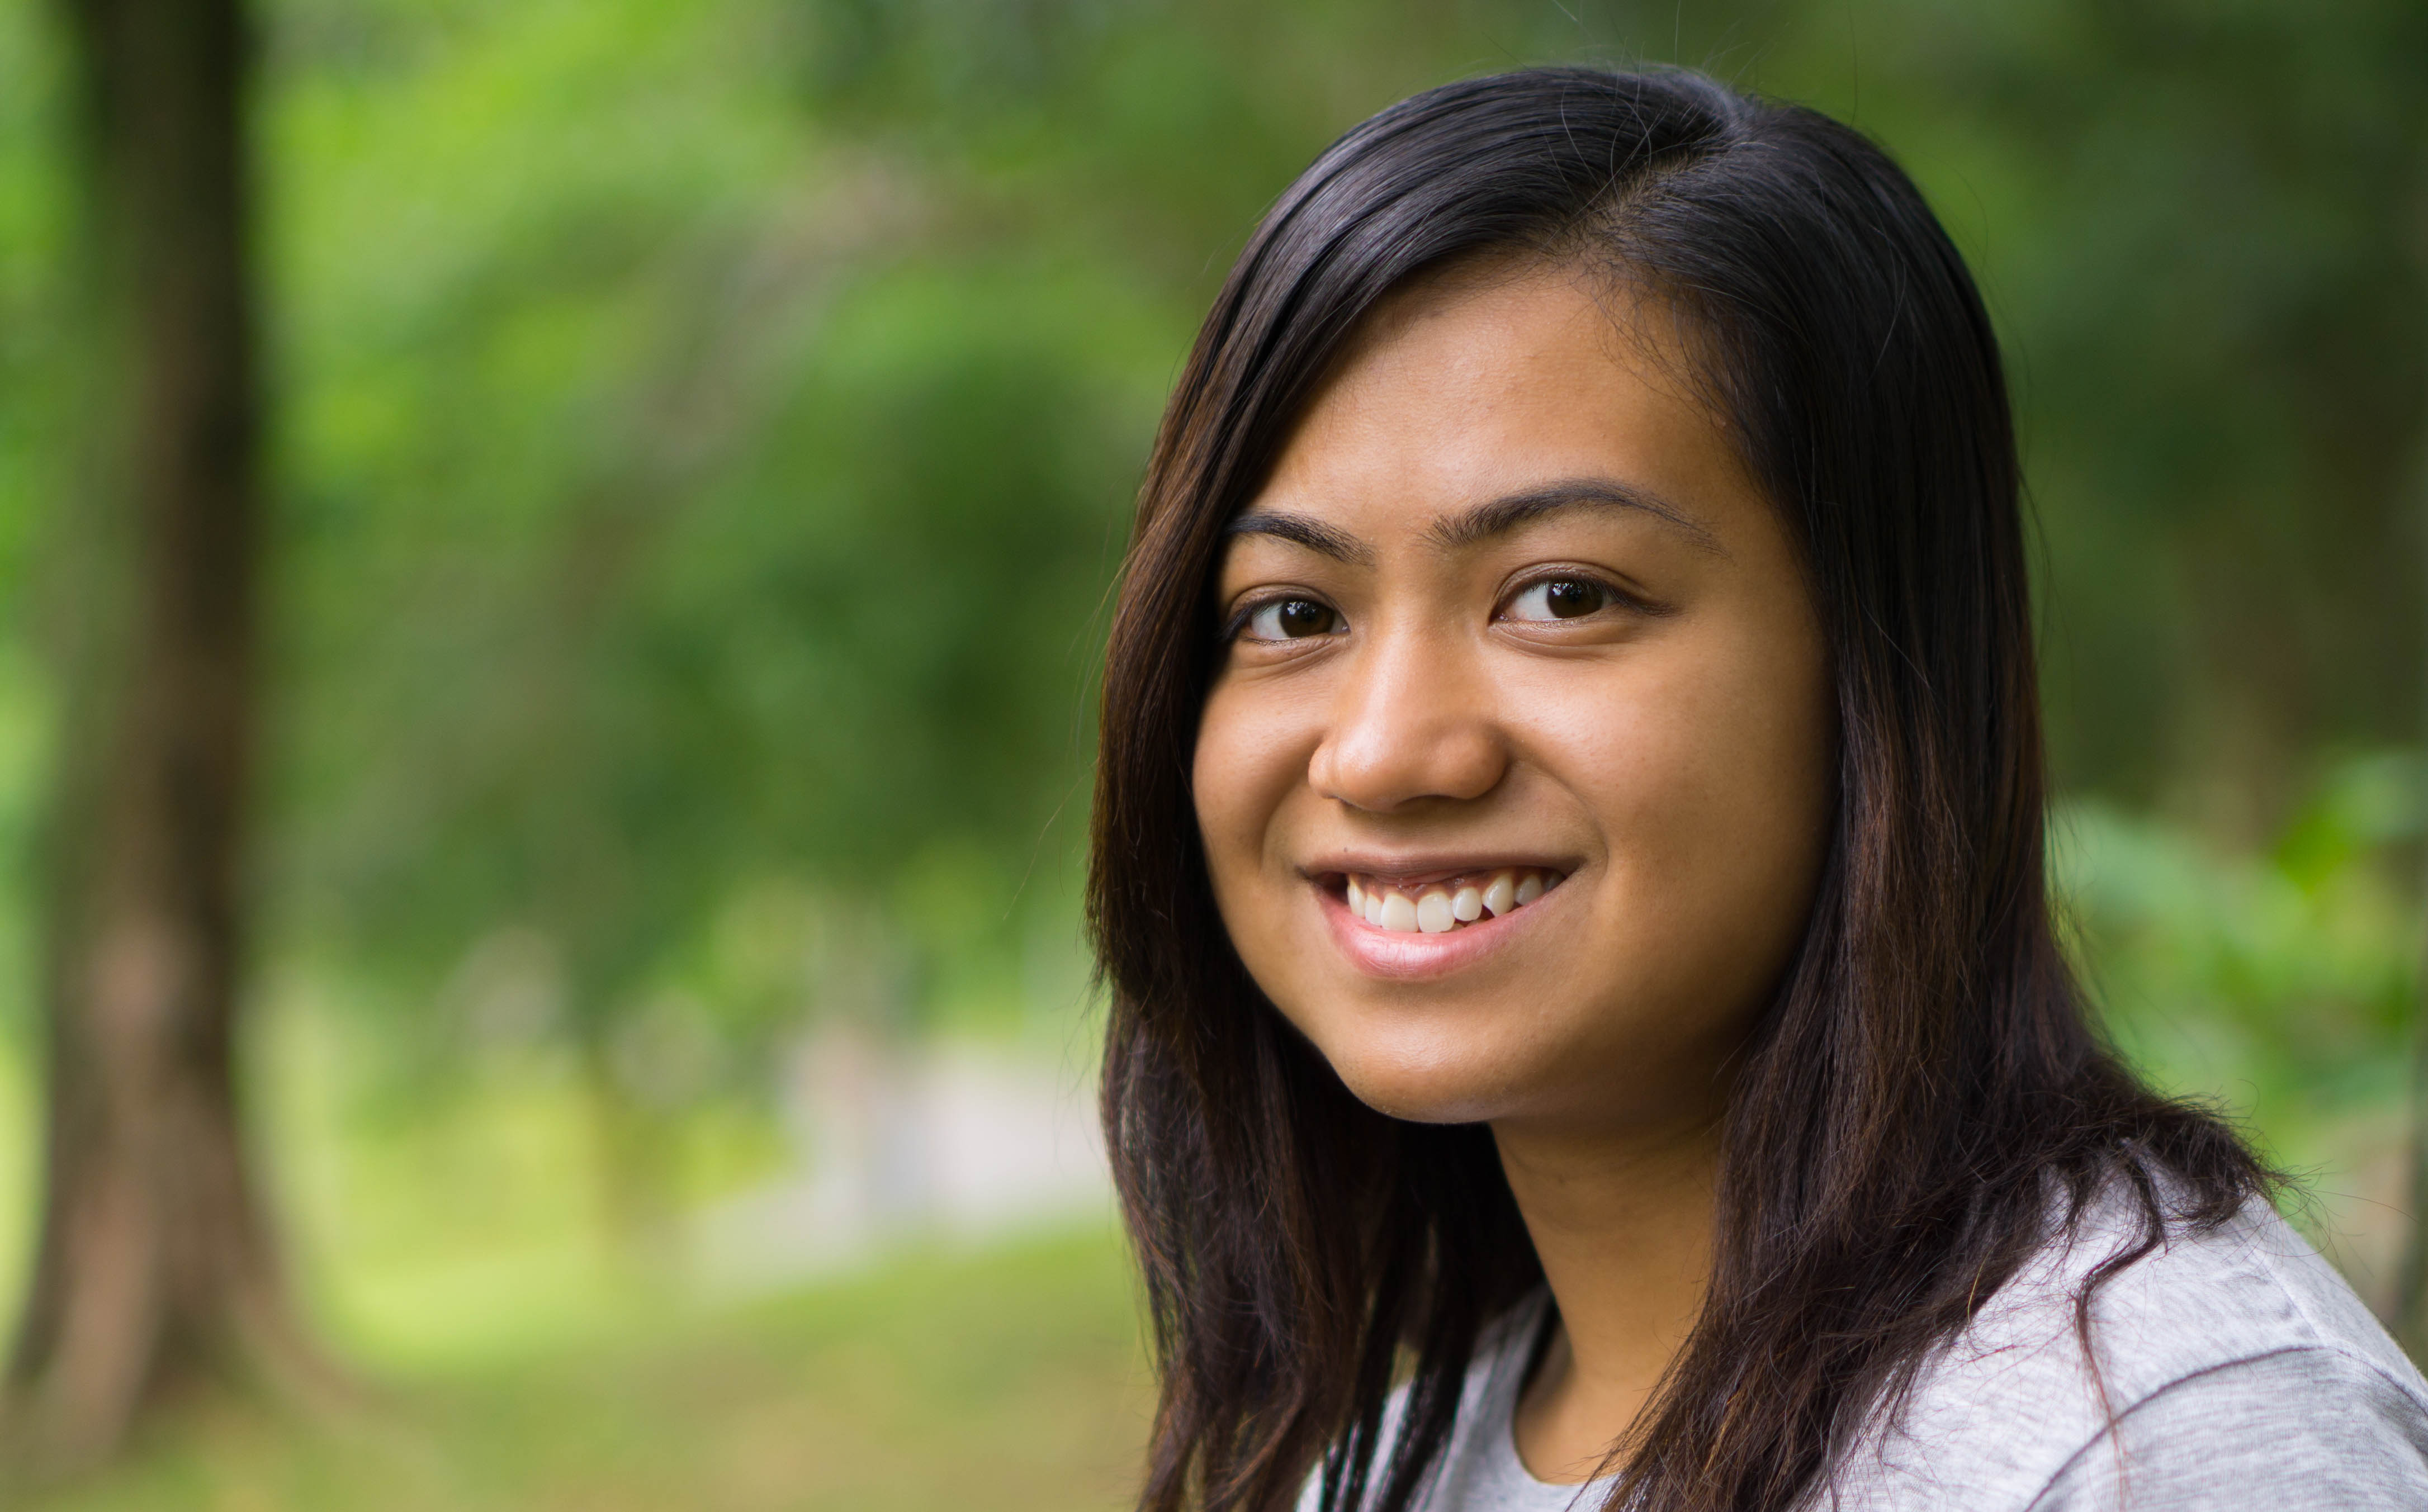
tree, person, people, girl, woman, photography, portrait, model, green, asia, child, facial expression, smile, face, eye, head, skin, beauty, singapore, emotion, photo shoot, brown hair, portrait photography